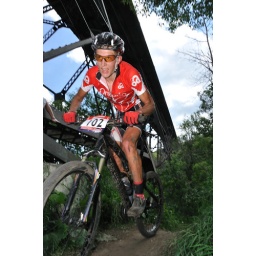
From the Edmonton Canada Cup mountain bike race, July 11th, 2010 in Edmonton, Alberta, Canada.